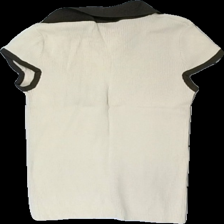
View: back
Type: T-shirt
Category: Ladies
Brand: Missing
Colors: Beige, Brown
Material: 52% viscose 48% nylone
Cut: Regular
Season: All
Price range: 50-100
Recommended usage: Reuse
Comment: vintage